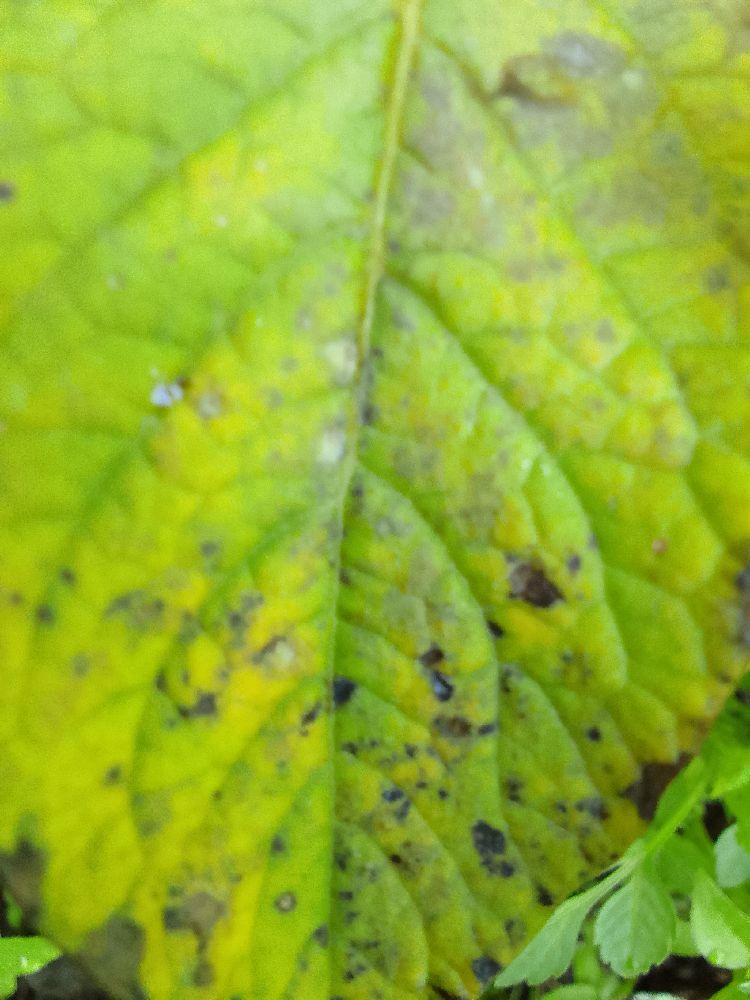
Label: rust